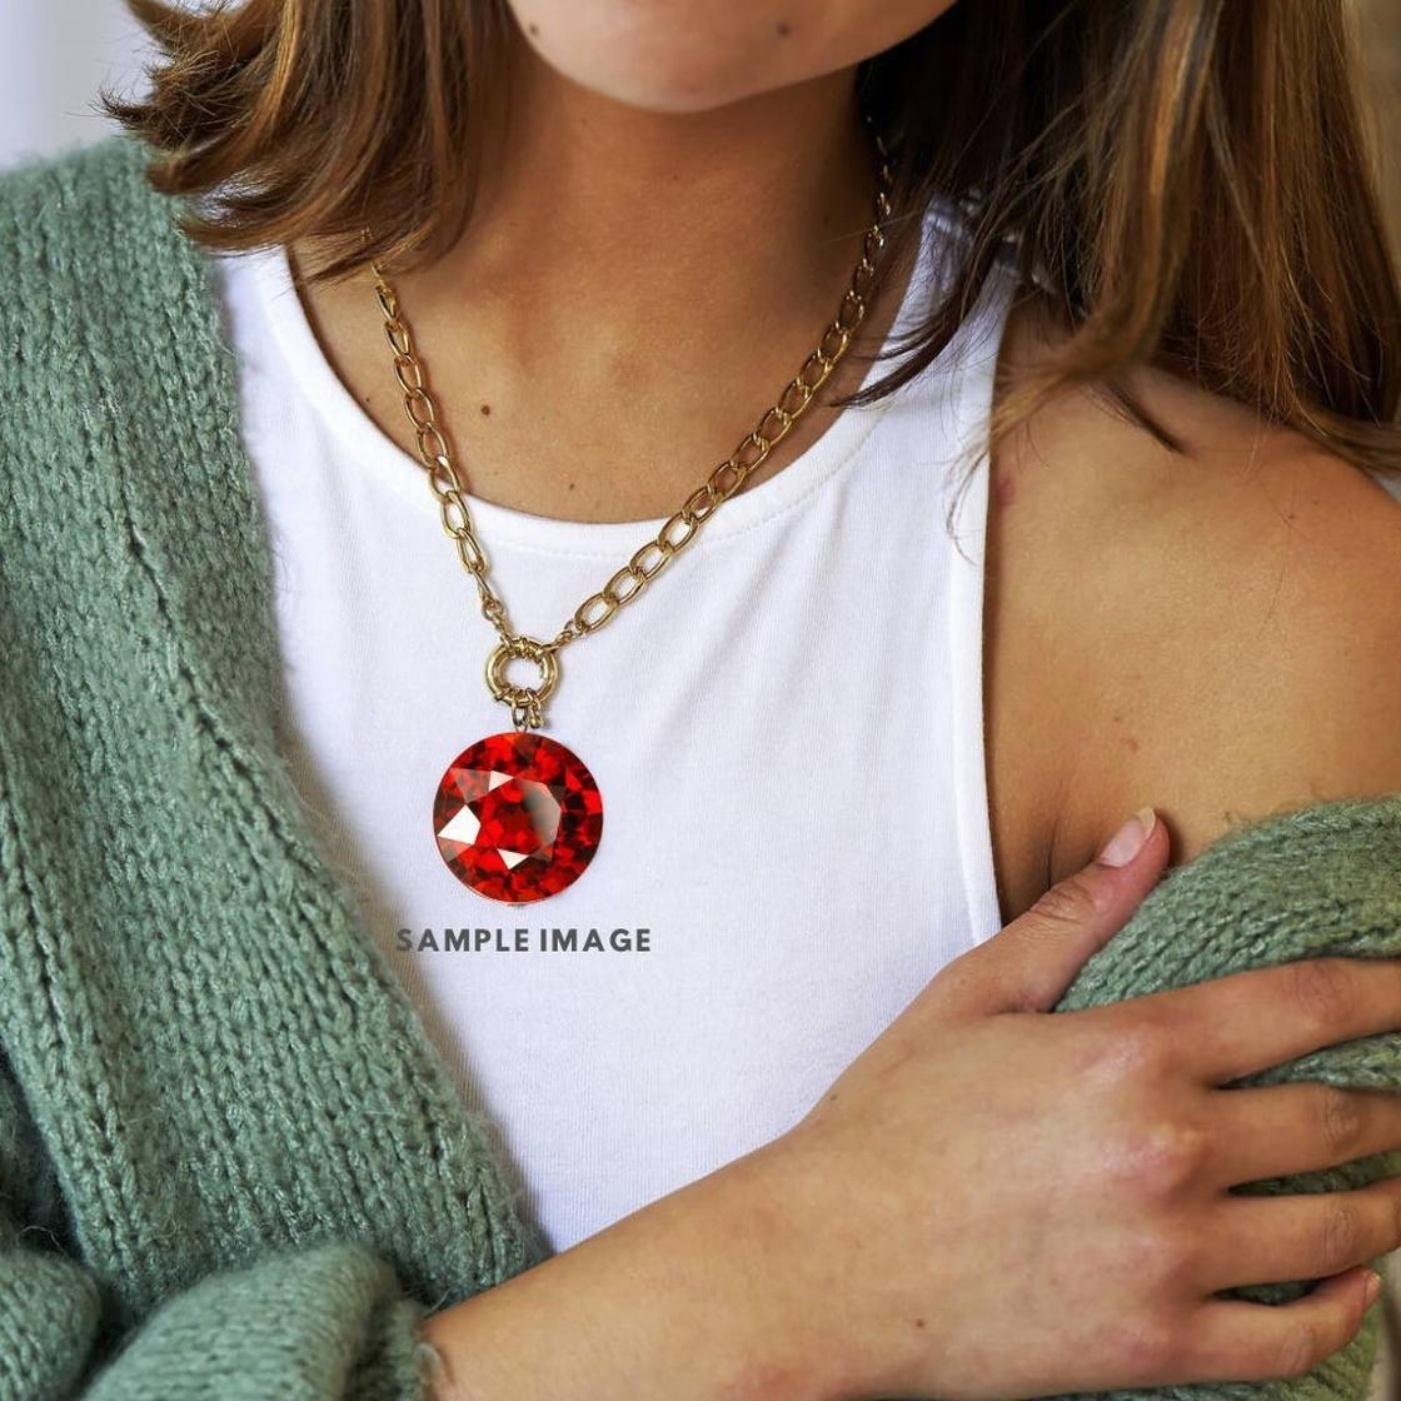
Chopra Gems Brass Garnet Stone Pendant Red (Men and Women) (Pendant_BCX58)
Type: Necklaces & Pendants
Brand: Chopra Gems & Jewellery
Price: Rs. 499
 This is natural hessonite (gomed) gemstone. The stone is fully untreated. Gomed has great power to decrease the ill effects of planets and also help in treating several diseases. But the main thing is that should be kept in mind is one who should wear a correct stone that matches their zodiac signs for enjoying total benefits of these gemstones, these stones need to be carefully selected, so that one can get benefits from it. For achieving success, it is better to wear both hot and cold gemstones. The reason behind this combination is that it helps in maintain stability and eradicates health issues. It is a 100 genuine real hessonite.
Features: Type pendant,Color red,Material brass
Included: Garnet Stone Pendant